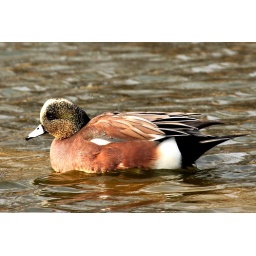
American Wigeon (Anas americana) male in the lake in Constitution Gardens, in Washington, DC.